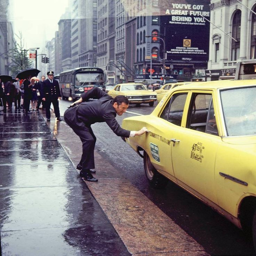
tv character came in the early 1970s